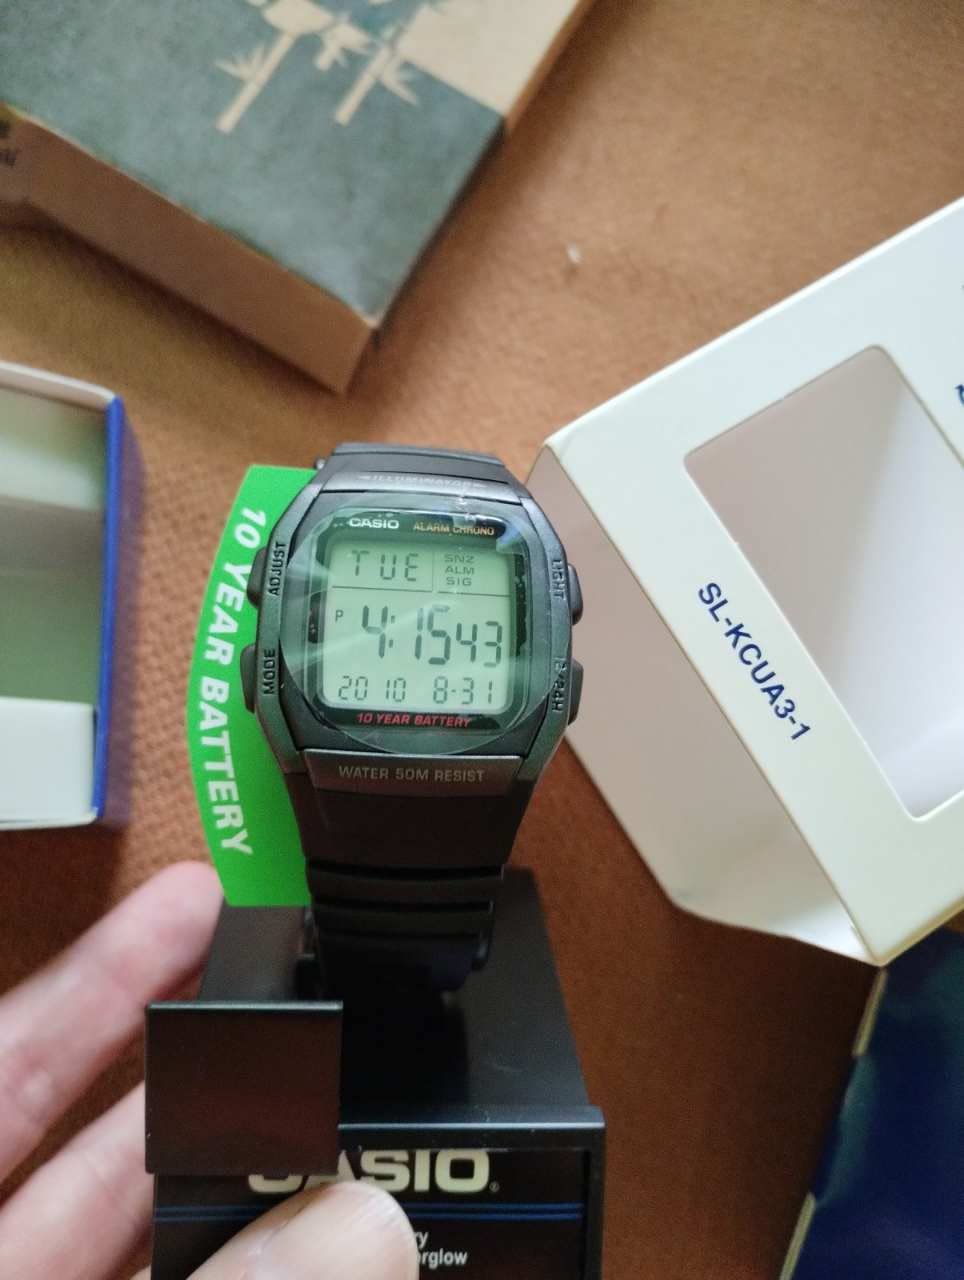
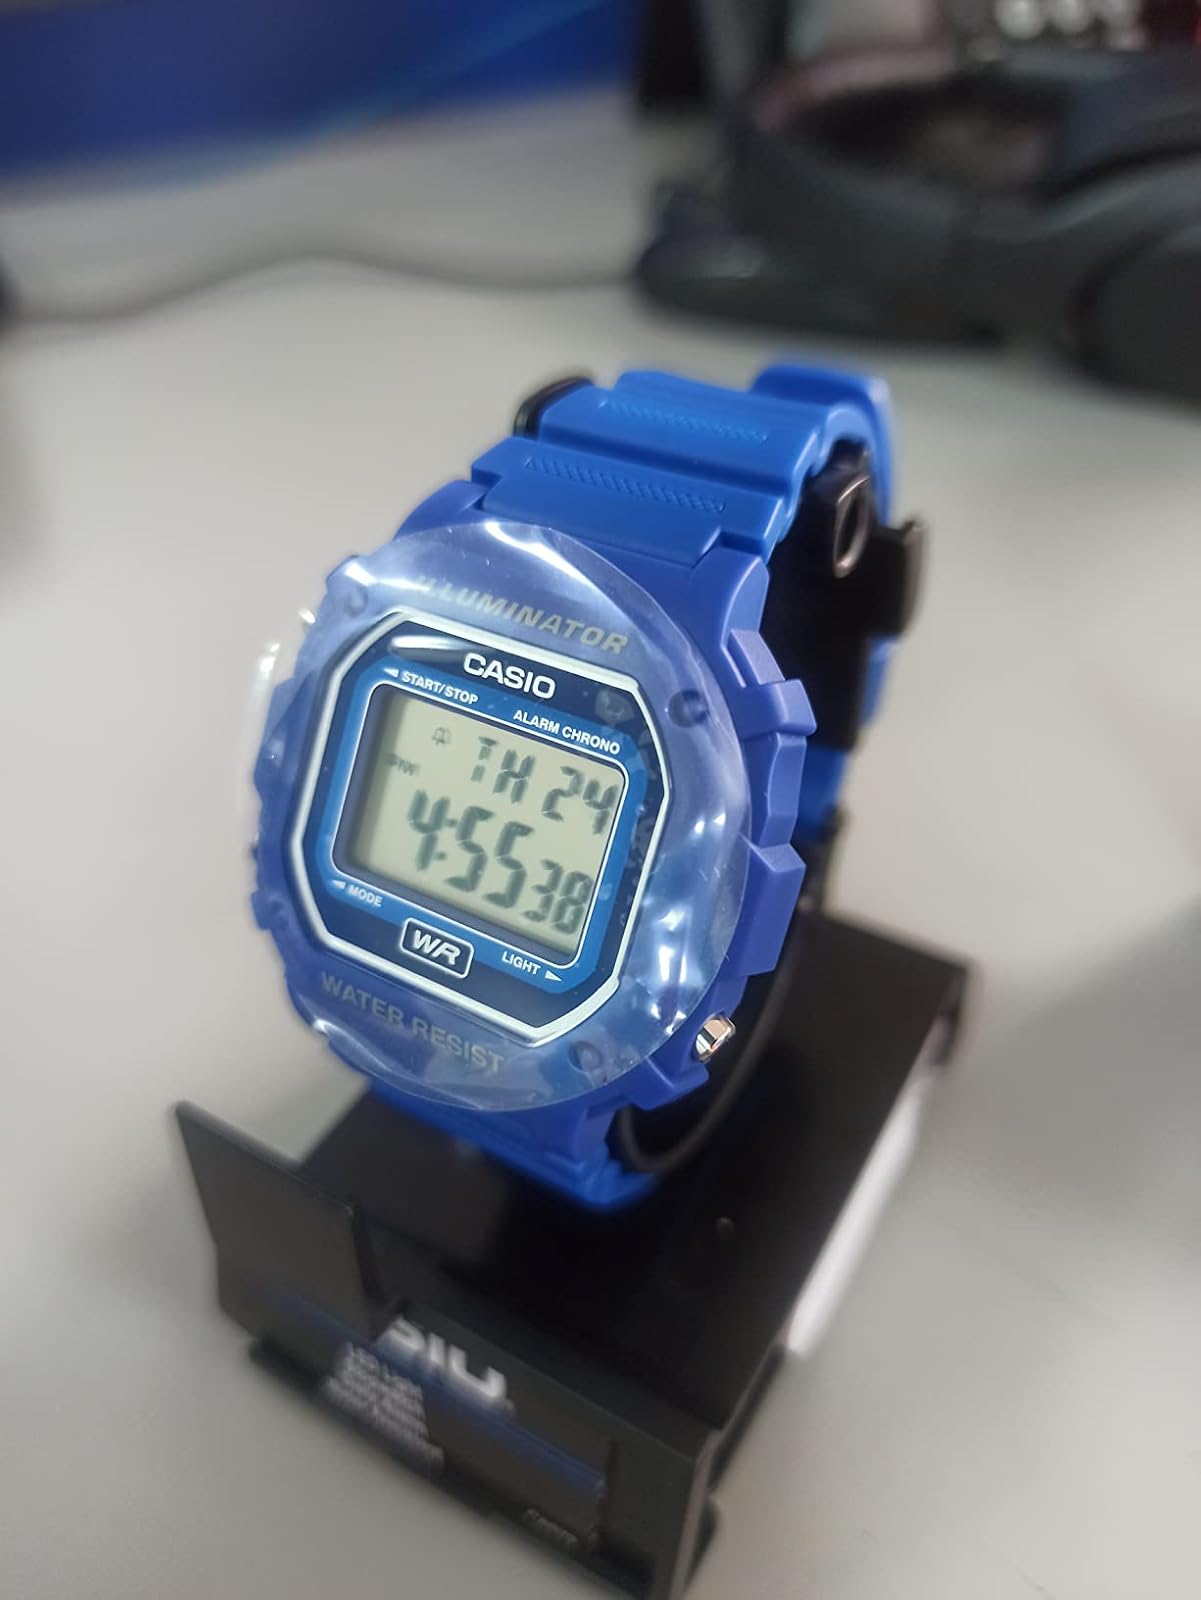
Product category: accessories_watch
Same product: no